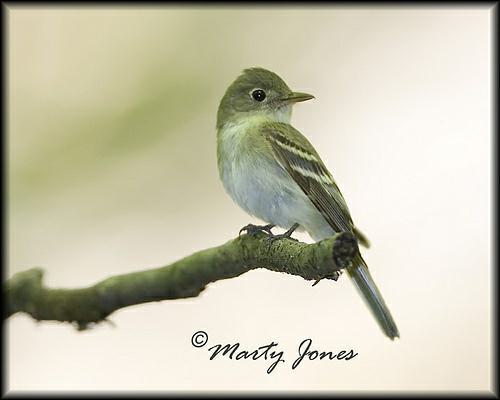
A photo of a acadian flycatcher